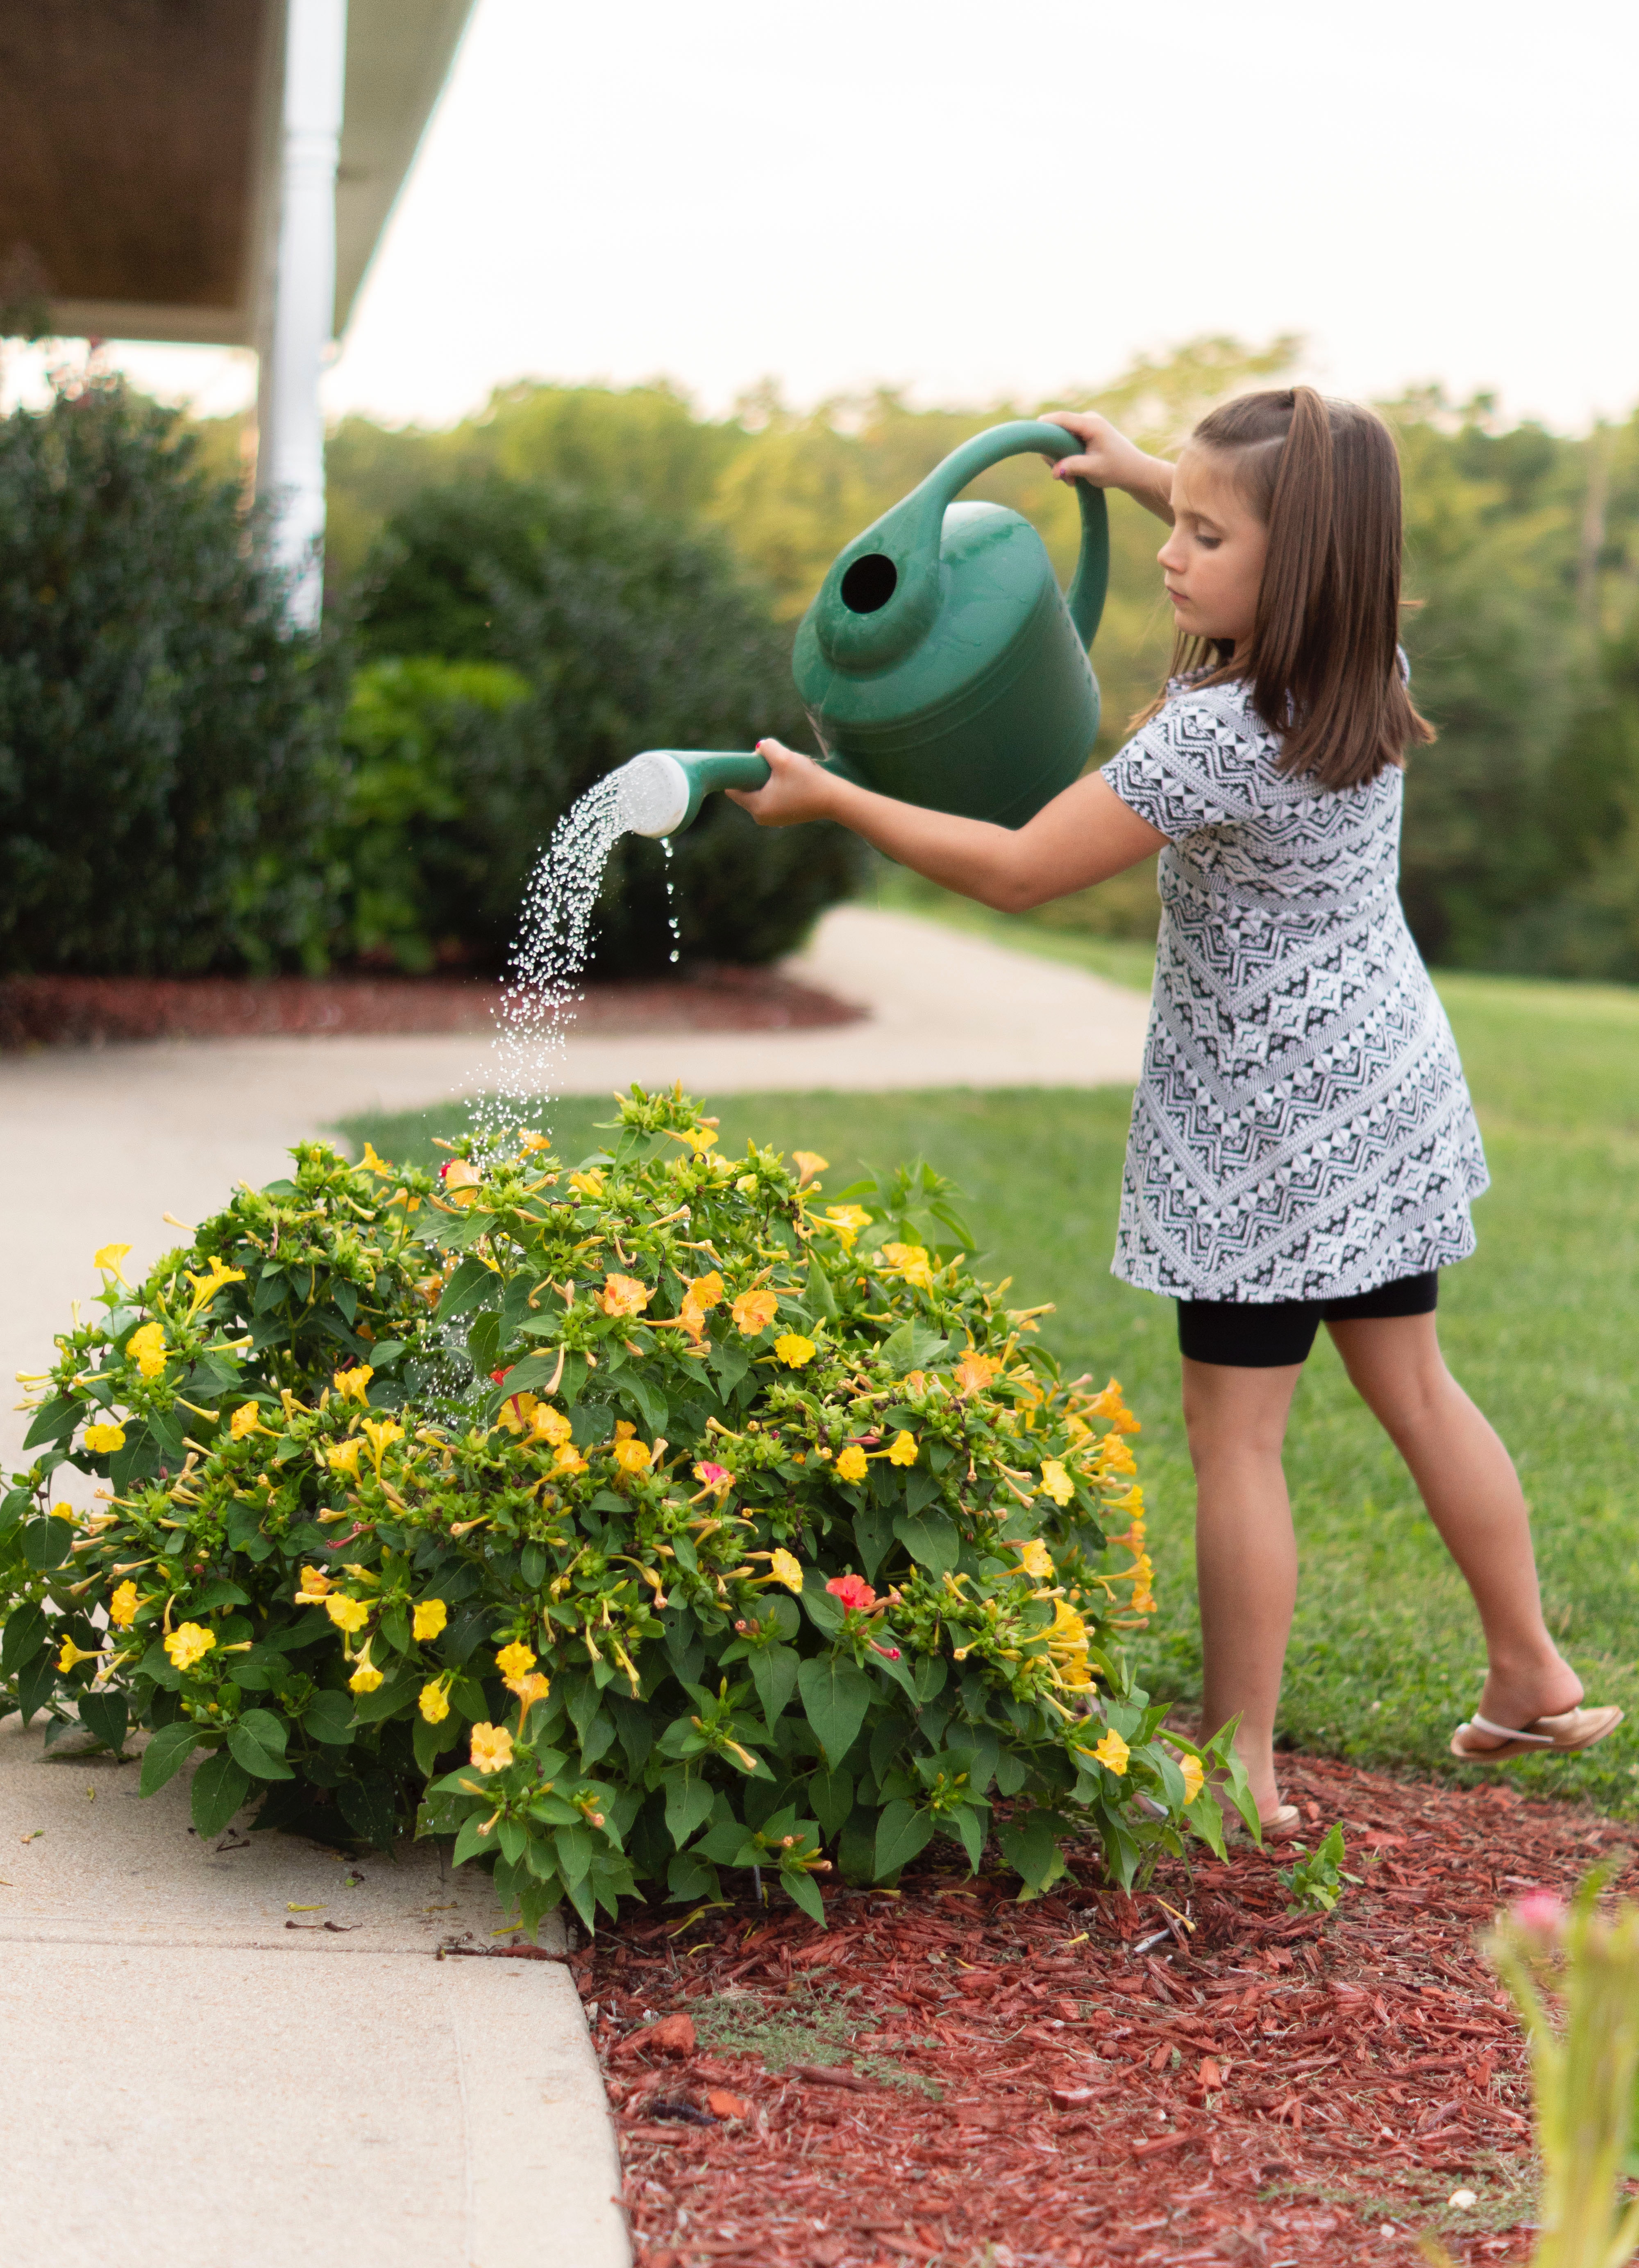
garden, grass, watering can, plant, botany, shrub, gardening, grass family, flower, lawn, landscaping, gardener, botanical garden, recreation, landscape, vacation, yard, groundcover